Robert Morris (writer)

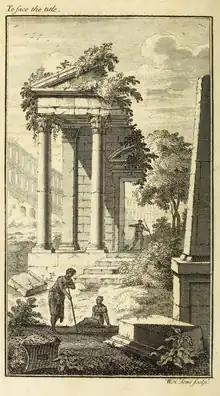
Illustration from "Lectures on Architecture", 1759

Robert Morris (February 1703 – 12 November 1754) was an English writer, architectural theorist, and surveyor. Active during the first half of the eighteenth century, he is best known for his contributions to the Palladian revival through a series of influential treatises and pattern books, including "Lectures on Architecture" (1734–1736), "Rural Architecture" (1750), and "The Architectural Remembrancer" (1751). His published designs helped popularise classical architectural principles in Britain and colonial America, where his influence can be traced in several prominent buildings, particularly in Virginia. Although few executed works can be confidently attributed to him, he was involved in both design and surveying for various projects, including work at Inveraray Castle, Richmond Park, and Culverthorpe Hall.